Breast imaging

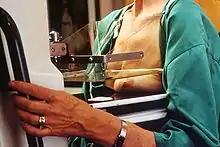
The best mammographic images are produced with compression which reduces radiation needed and spreads tissue to produce clearer images.

Mammography is the process of using low-energy X-rays (usually around 30 kVp) to examine the human breast, which is used as a diagnostic and screening tool. The goal of mammography is the early detection of breast cancer, typically through detection of characteristic masses and/or microcalcifications.